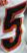
Number: 5